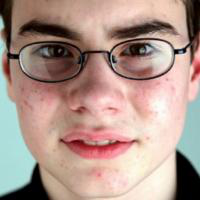
Age group: age 11-20